Eddie Jackson (safety)

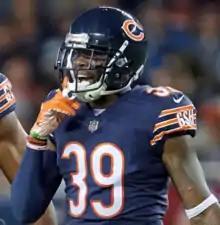
Jackson in a game against the Seattle Seahawks

Defensive coordinator Vic Fangio returned under the new Bears’ head coach Matt Nagy. Jackson and Adrian Amos subsequently retained their roles as the starting safeties in 2018. In Week 2, Jackson recorded three solo tackles, one pass deflection, and made his first career sack during a 24–17 win against the Seattle Seahawks. Jackson sacked Seahawks’ quarterback Russell Wilson for a two-yard loss during the second quarter. He recorded interceptions over the next two games off Arizona Cardinals' Sam Bradford (including a pick-six that was called back for an offside penalty) and Tampa Bay Buccaneers' Ryan Fitzpatrick. On November 4, 2018, Jackson recorded six combined tackles and returned a fumble recovery for a 65-yard touchdown during a 41–9 victory at the Buffalo Bills in Week 9. The following week, he collected a season-high six solo tackles and made two pass deflections during a 34–22 win against the Detroit Lions.